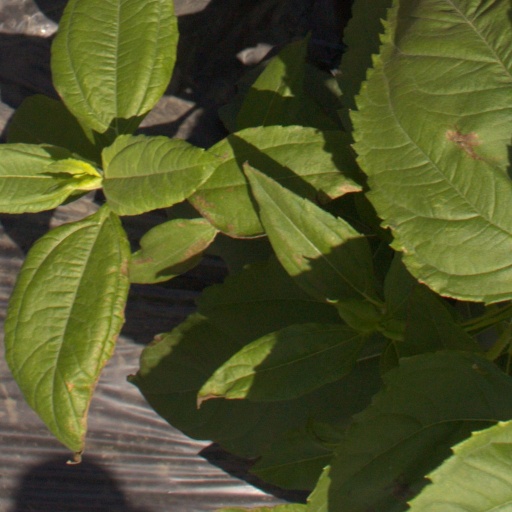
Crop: Jerusalem artichoke